Corinna Chamberlain

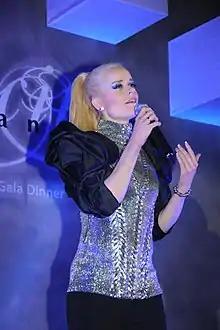
Chamberlain in 2011

Her choreographic work has included being assistant choreographer to Pewan Chau for Goodnews Communications International's musical, "Burning My Life 201", choreographer for the musical, "Moses", produced at United Christian College Kowloon East for Media Evangelism's musical, "An Ark Sparks in the Dark" and co-choreographer for Eternity's concert performance at Queen Elizabeth Stadium with Morethandance, for a dance performance at the release of Gucci's 2004 watch collection, for Millennium Centre's ETV production, for Tsang Shui Tim Secondary School's production of "The Sound of Music" and for Millennium Centre's primary school musical production. She has taught musical theatre jazz, lyrical jazz, pop jazz, modern jazz, song & dance, tap, and singing at places including CCDC, 3ami and numerous highschools.